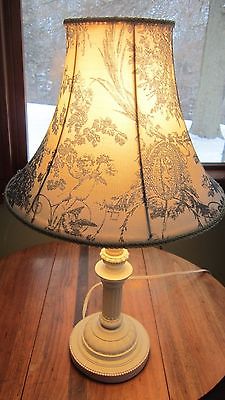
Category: lamp